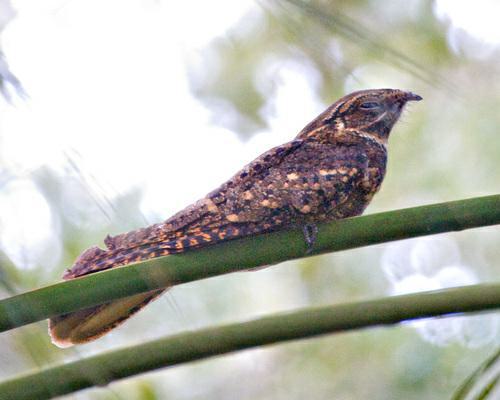
A photo of a chuck will widow